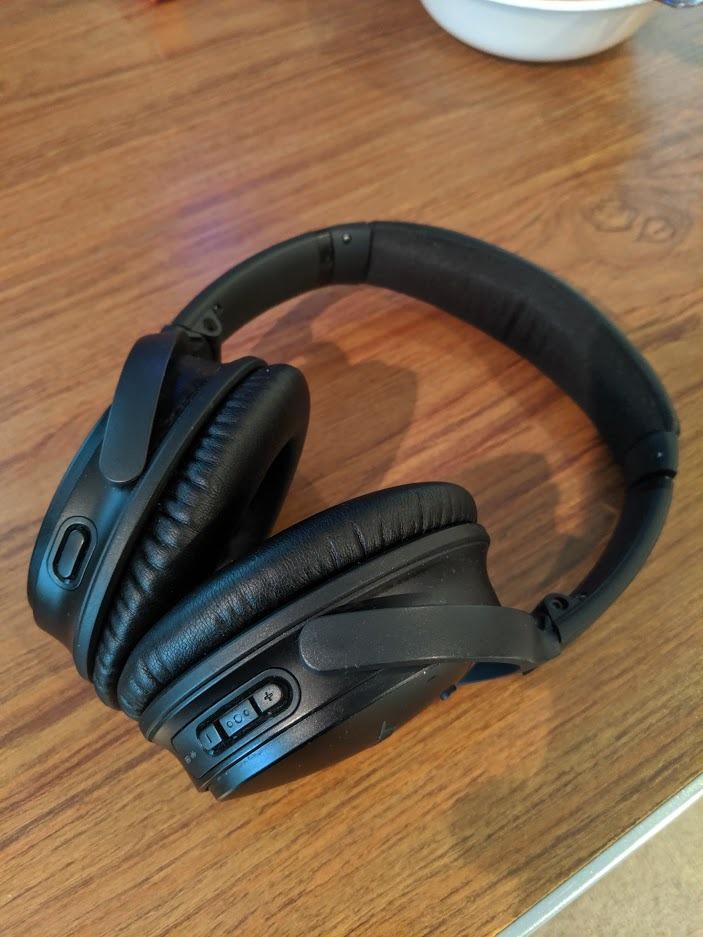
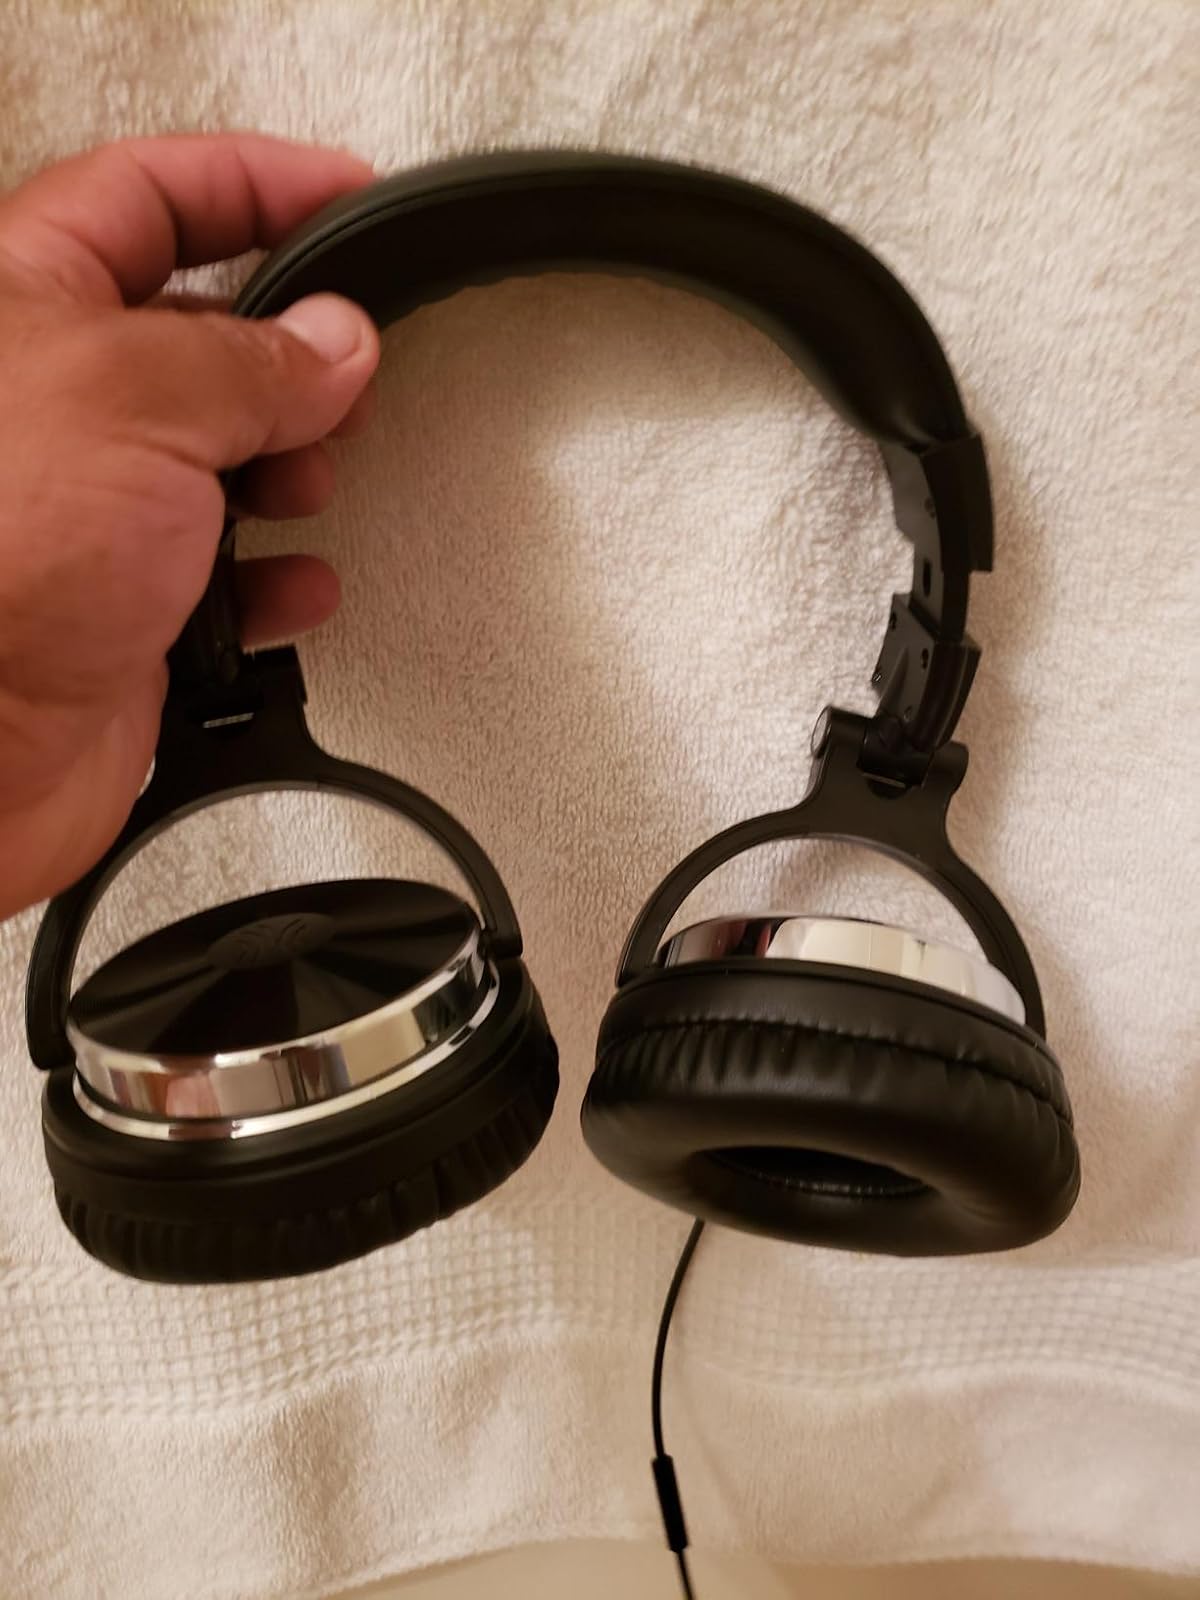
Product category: headphones
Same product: no